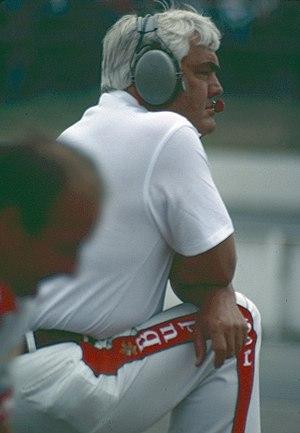
Robert Glenn Johnson Jr. dit Junior Johnson est un pilote américain de NASCAR né le 28 juin 1931 à Wilkesboro et mort le 20 décembre 2019.